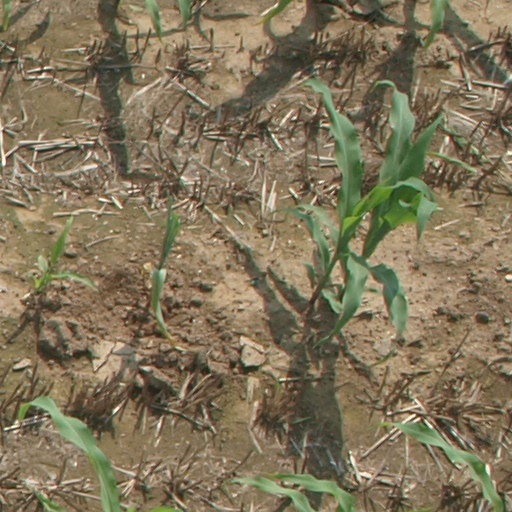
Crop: maize; corn